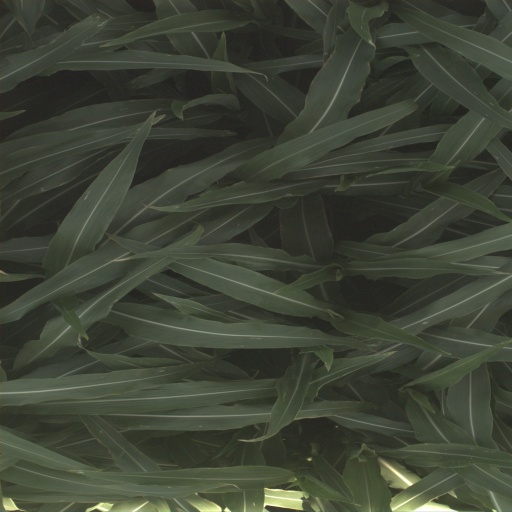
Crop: sorghum